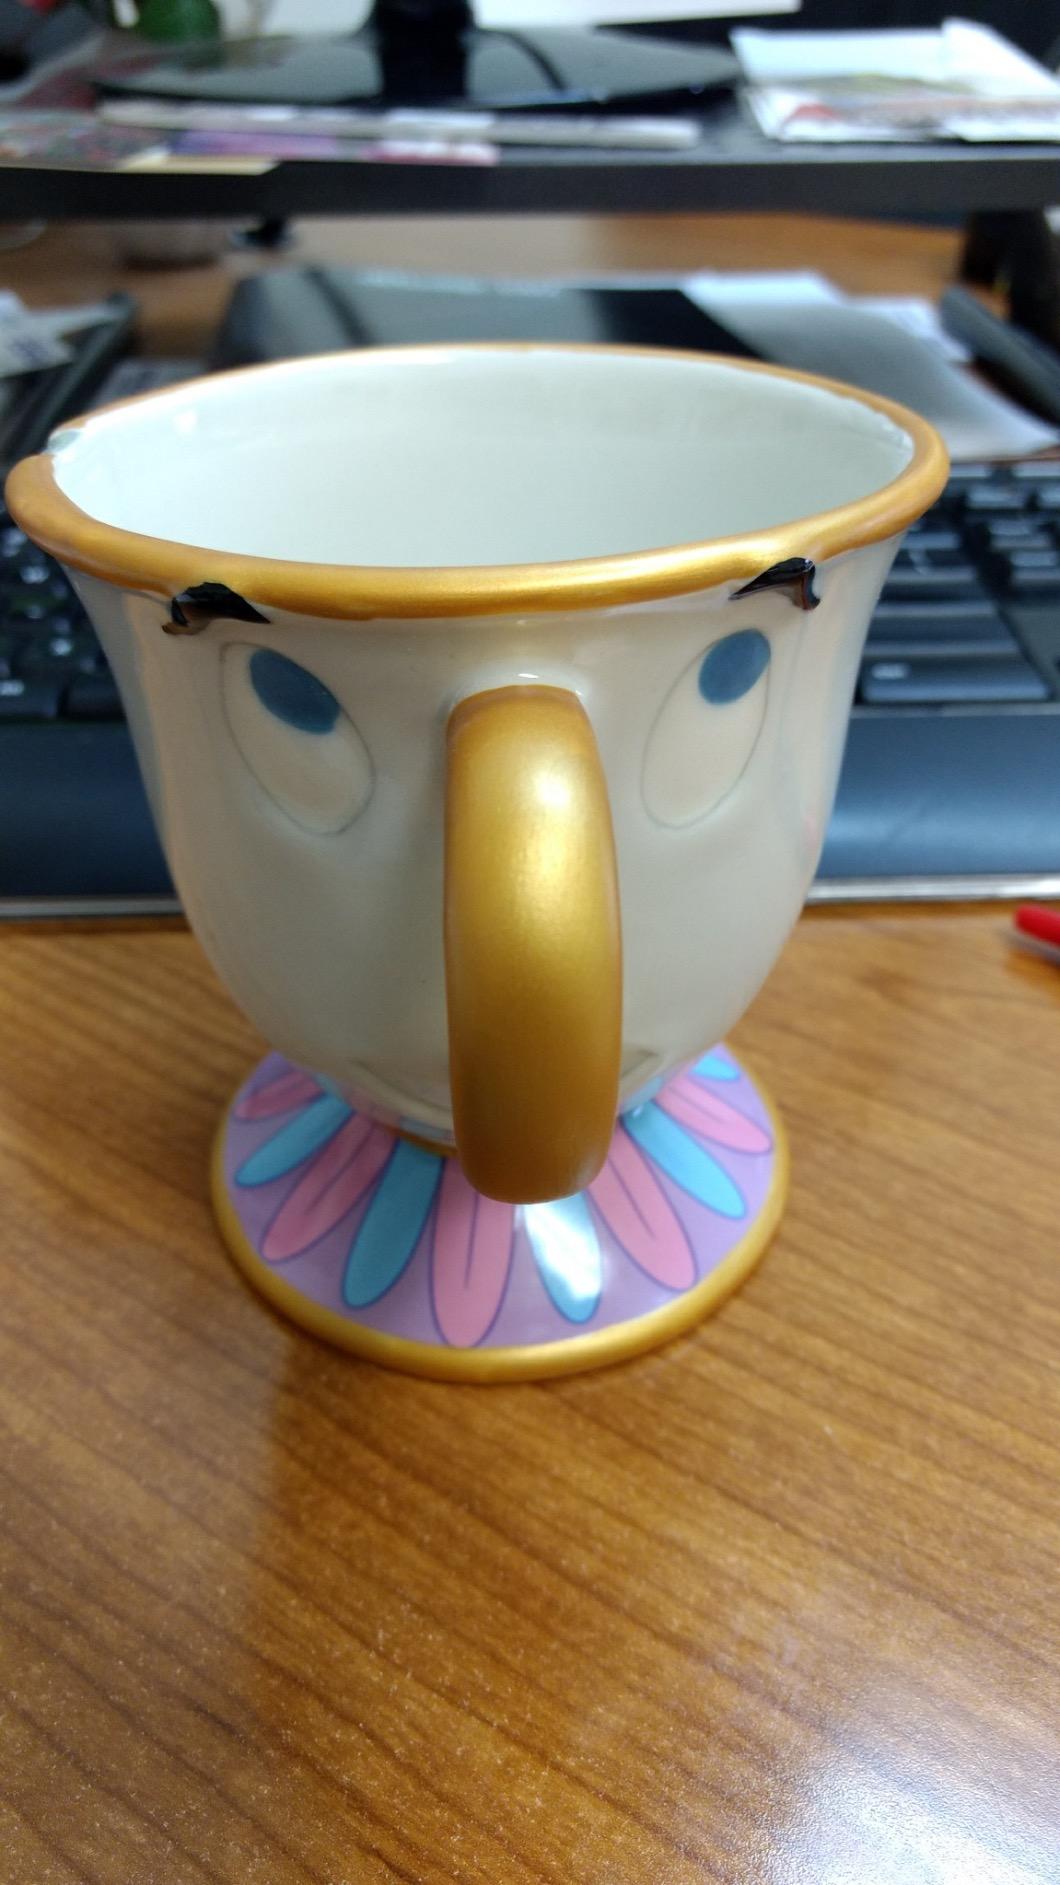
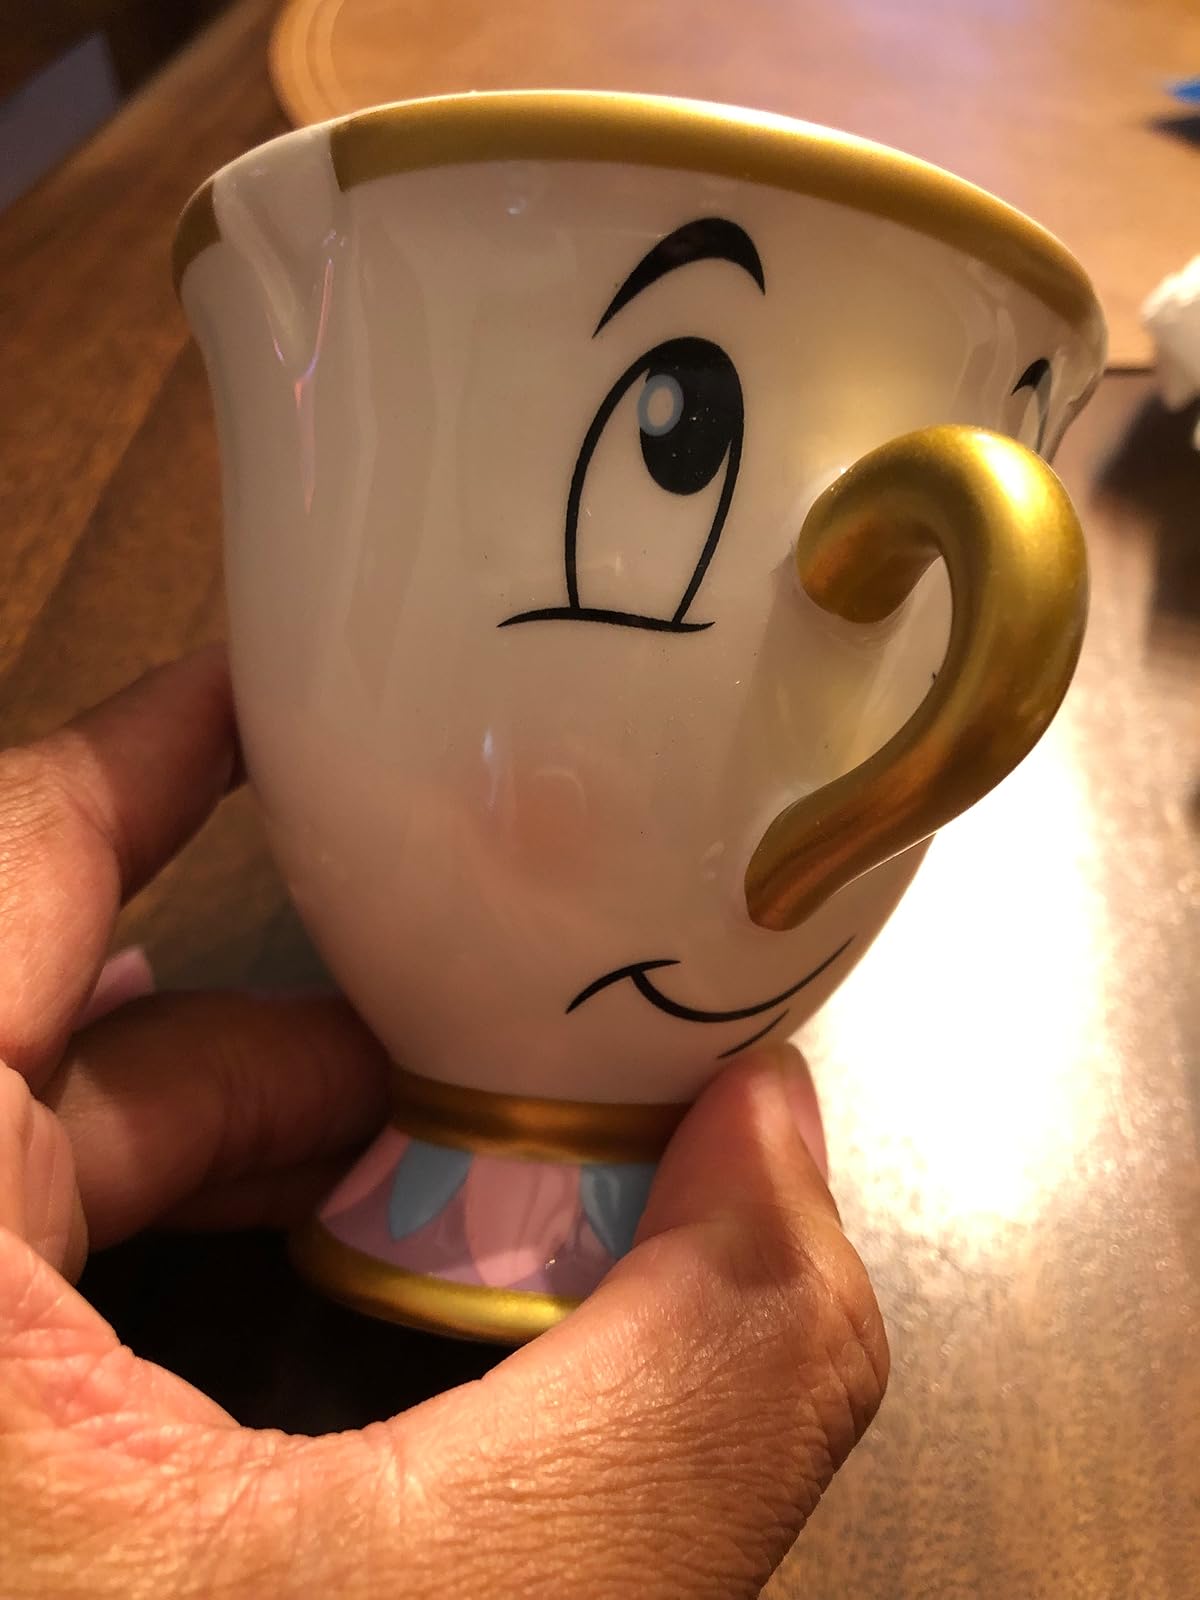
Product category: items_mug
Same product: no